36th Infantry Division (United Kingdom)

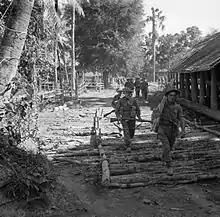
Men of the 6th Battalion, South Wales Borderers, 36th Infantry Division, march through Bahe en route for Mandalay, January 1945.

The division, having linked up with the main body of Lieutenant General William "Bill" Slim's British Fourteenth Army, crossed the Irrawaddy River and advanced independently down the eastern side of the river. Units from the division suffered losses forcing the crossing the 300 yard wide Shweli River, but the division continued to advance until the fall of Mandalay in March 1945. On 1 April 1945 the division transferred from NCAC to Fourteenth Army. The 26th Indian Brigade became the 26th British Brigade on 6 April.